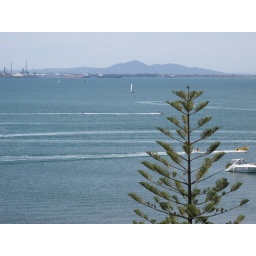
Beyond the pine tree and the waterskiier and some sail boats and the refinery, I think that mound in the distance is the You Yangs.